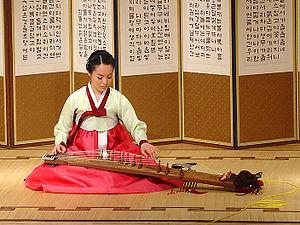
Le gayageum, parfois également transcrit kayagum, kayakeum, kayago est un instrument de musique traditionnel de Corée de la famille des cithares, comportant douze cordes de soie et une structure et caisse de résonance en bois de paulownia.
La musique coréenne est un métissage d'influences chinoise et japonaise et d'éléments indigènes.